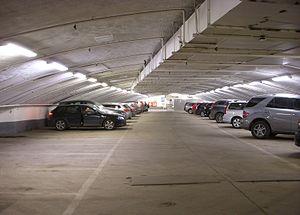
L'abri de Klara entré en service en 1960 est, avec une superficie de 6 650 m², le troisième plus grands abris antiatomiques de Stockholm. Situé en plein cœur de la capitale suédoise, il est destiné, en cas d'attaque nucléaire, à l'accueil des membres du gouvernement et du parlement, mais aussi à celui de la population civile. Il a été construit pendant la guerre froide, à la fin des années 1950, en relation avec un vaste programme de modernisation du centre de Stockholm connu sous le nom de redéveloppement de Norrmalm.